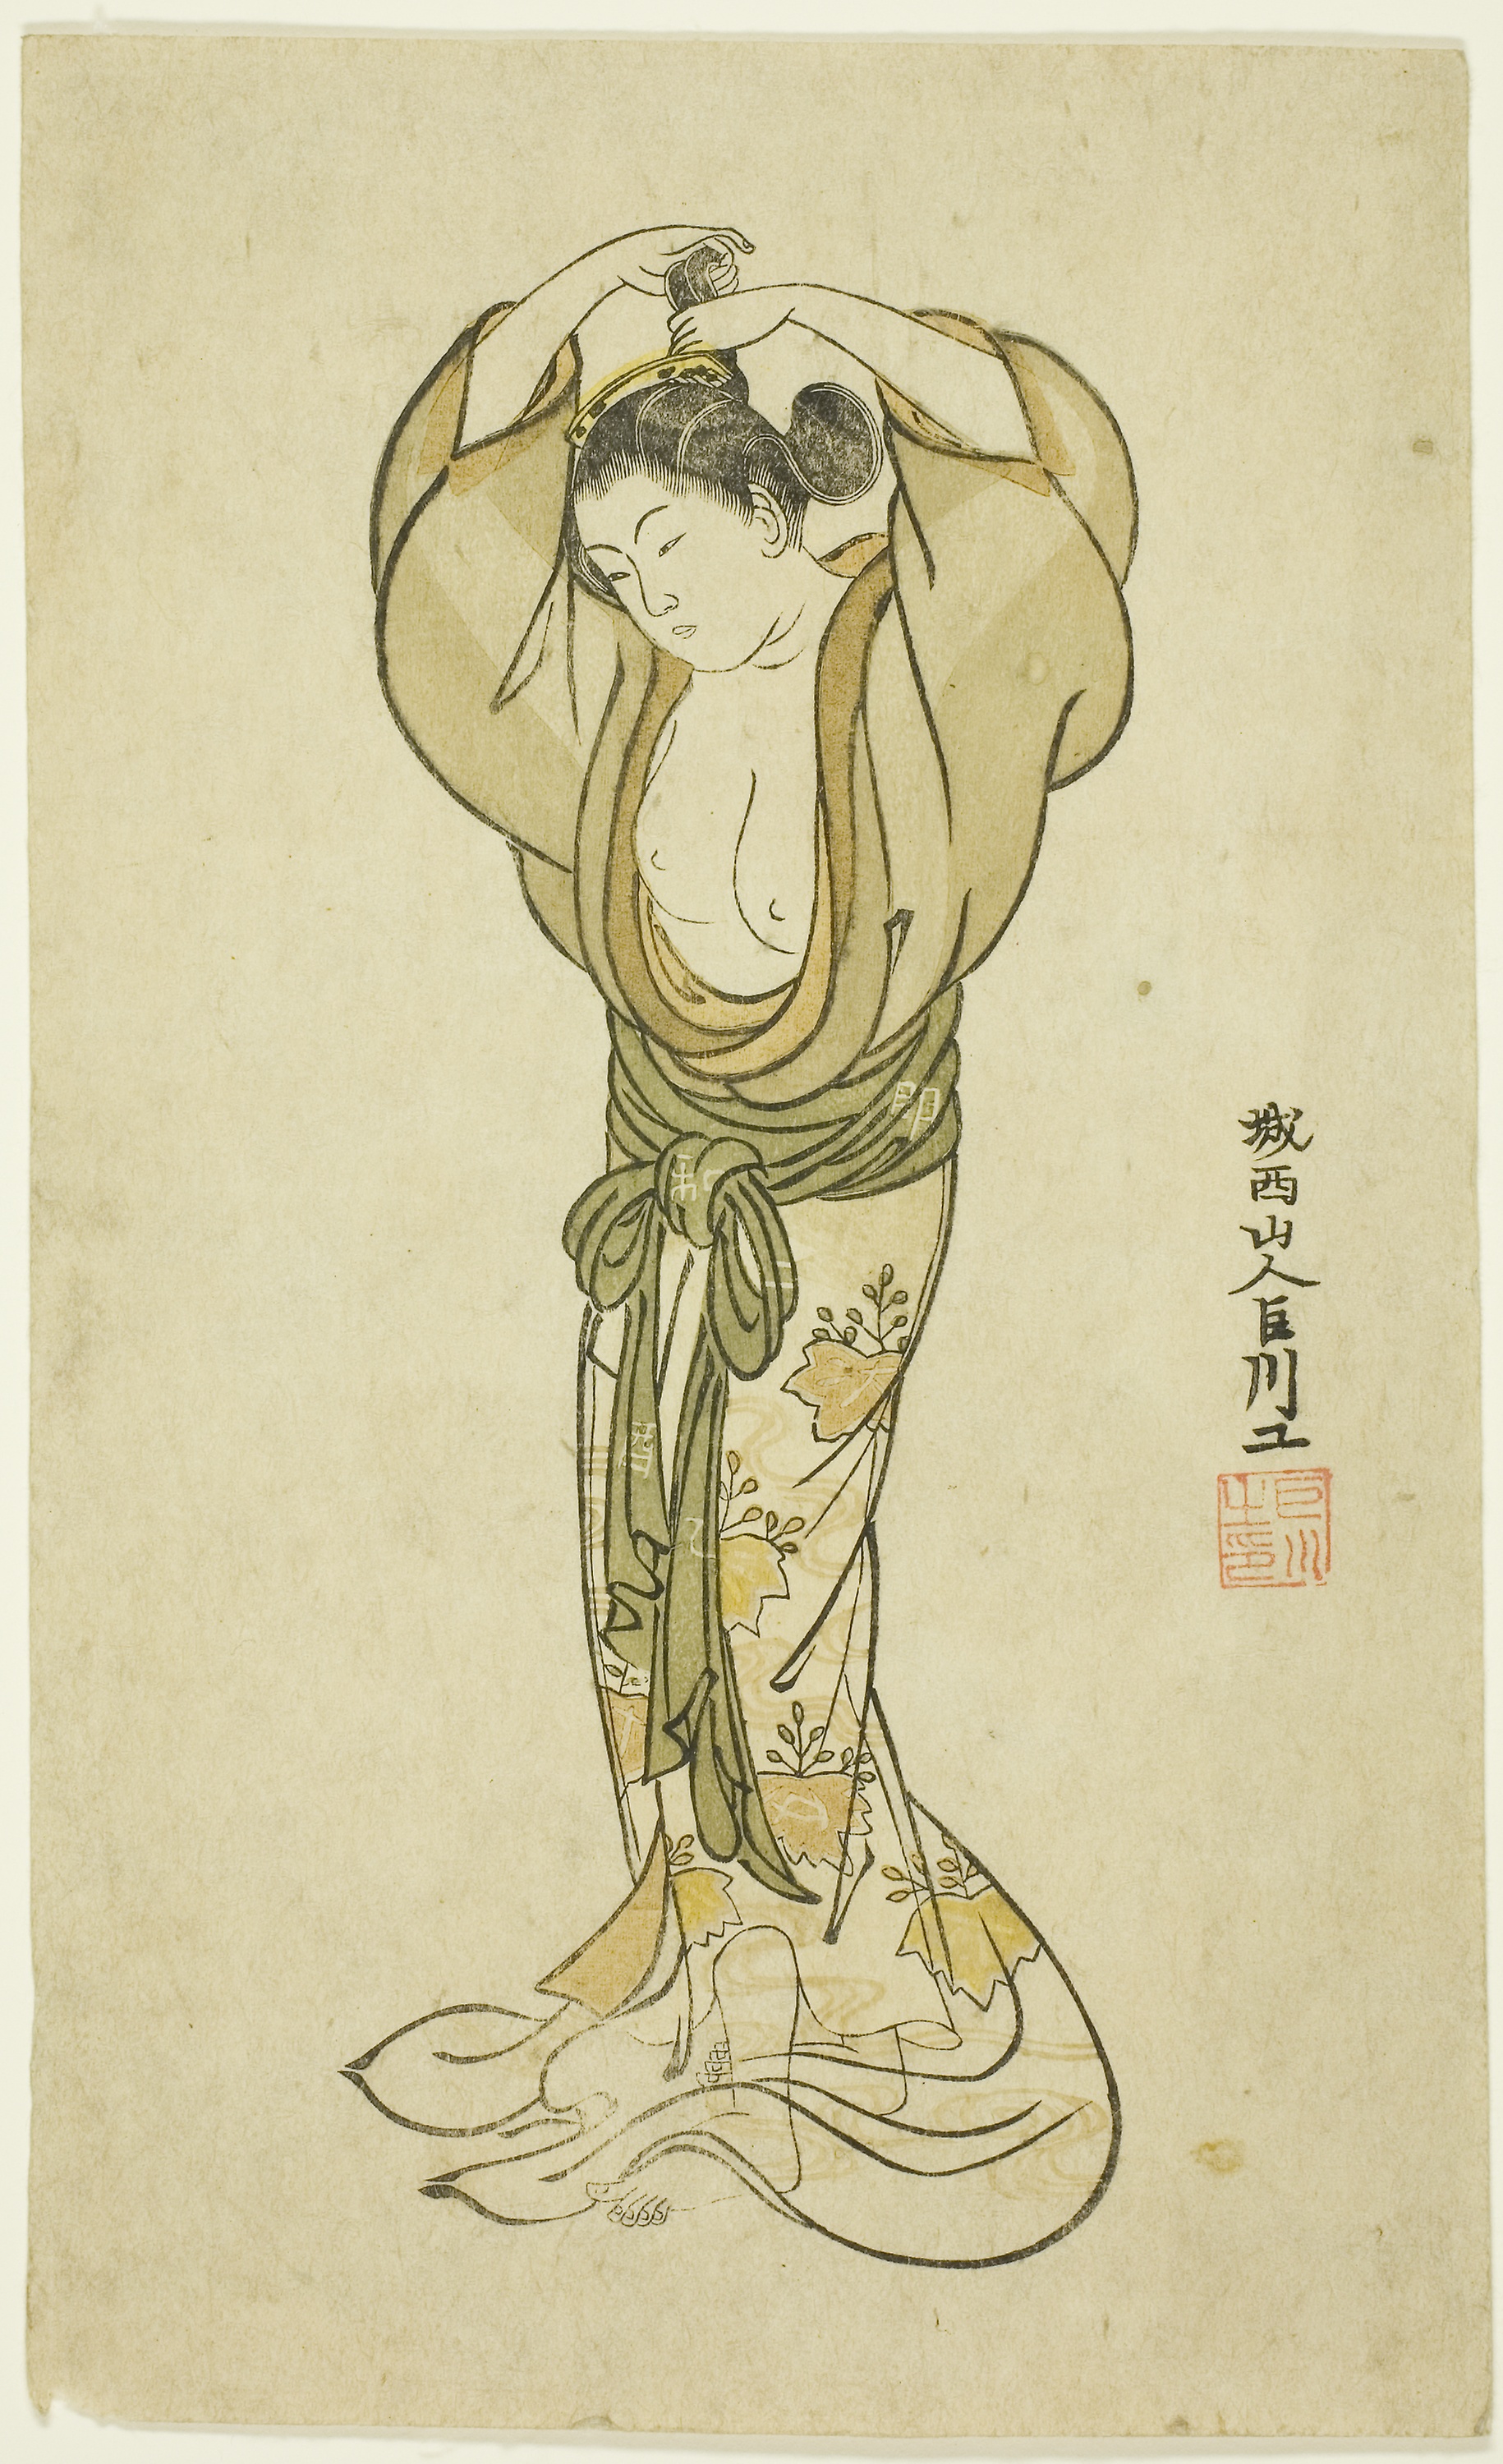
drawing, illustration, sketch, cartoon, line art, art, human, joint, muscle, leg, artwork, knee, figure drawing, costume design, human anatomy, fashion illustration